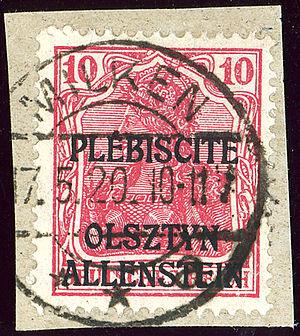
Miłki est un village polonais de la voïvodie de Varmie-Mazurie, dans le powiat de Giżycko.